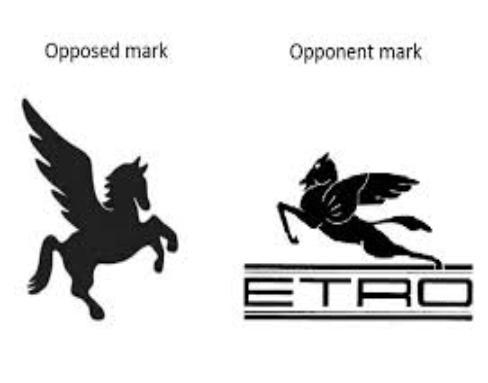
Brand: Etro
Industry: Clothes